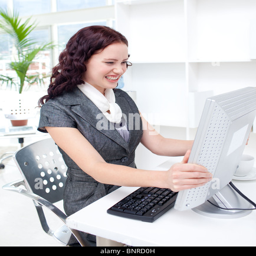
young businesswoman getting frustrated with a computer